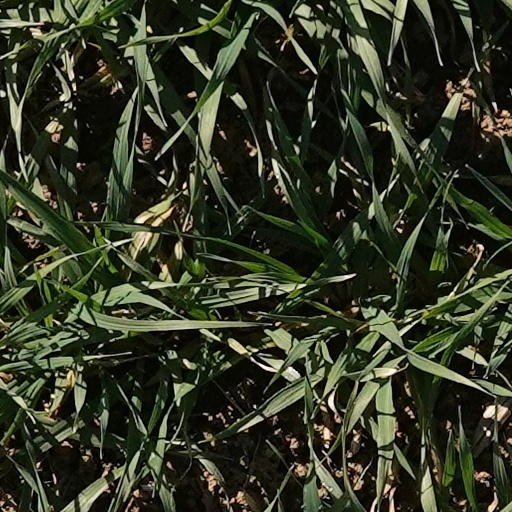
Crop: wheat